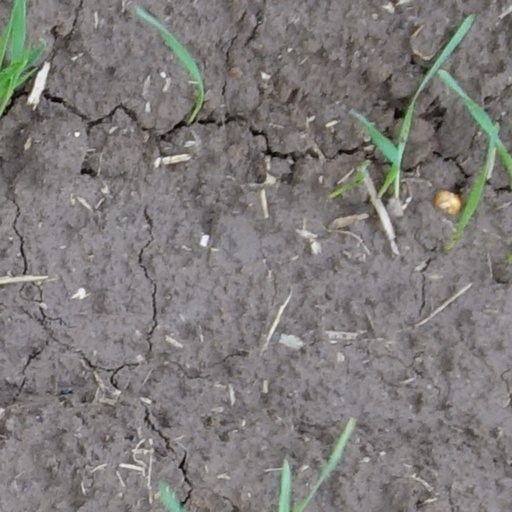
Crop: wheat